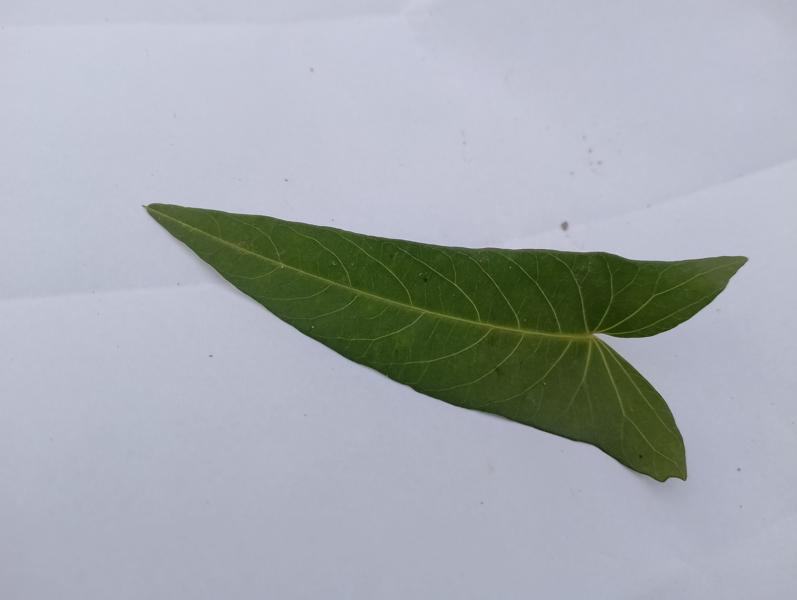
Weed species: Ipomoea aquatic